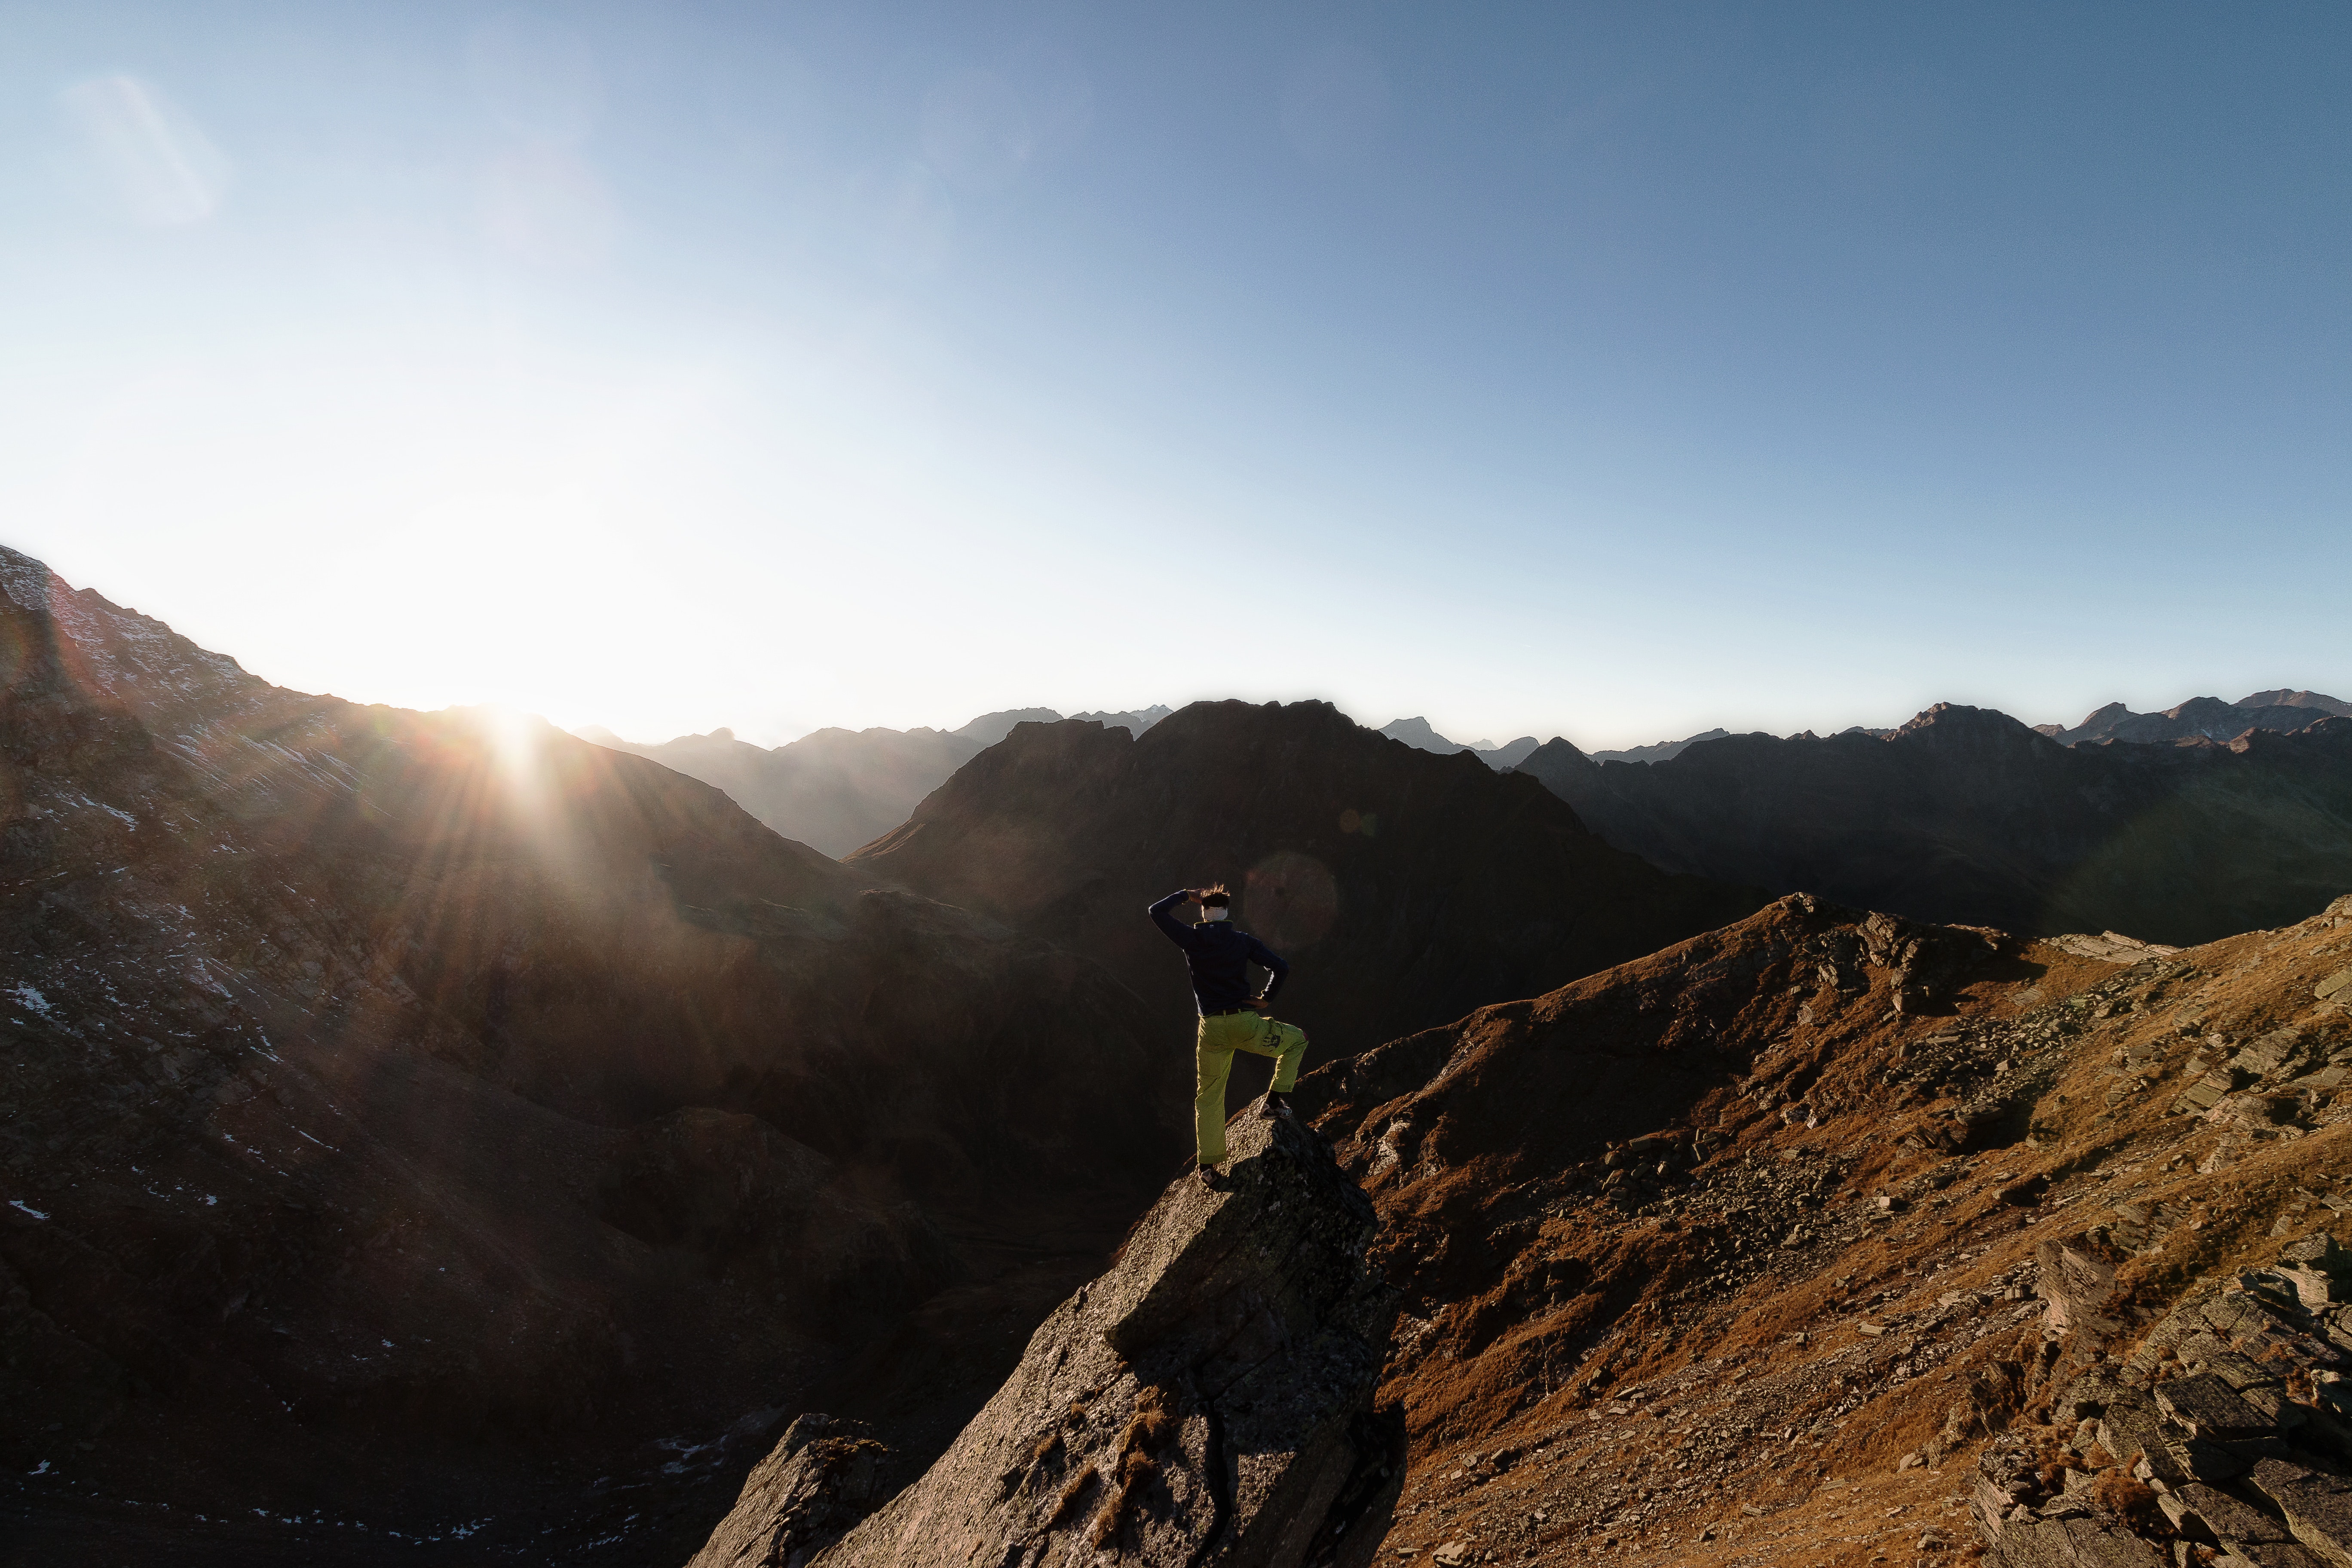
mountainous landforms, mountain, sky, ridge, wilderness, hill, mountain range, adventure, highland, fell, cloud, rock, recreation, landscape, sunlight, terrain, summit, mountaineering, mountain bike, valley, national park, alps, vehicle, hiking